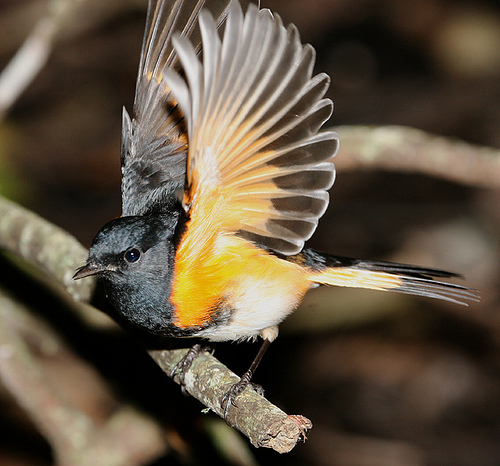
beautiful bird of paradise has its orange and brown wings spread, has yellow and orange side and back, and has a black head.
the patterning of this birds orange coverts and black secondaries match the tail's orange uppertail coverts and black rectrices.
a black headed bird with red sides and a white belly.
this is a orange and black bird and a white ventsmall black orange white and grey bird with long black tarsus and medium black beaksmall bird with crown, nape, throat and breast is black, primaries and secondaries are yellow and black, abdomen is white.
this particular bird has a white belly and black throat and orange secondariesthe bird has two large wingbars and an amber belly.
this particular bird has a belly that is white and yellow
this bird is black with oraneg and has a very short beak.
Species: American Redstart